Mario Castaño

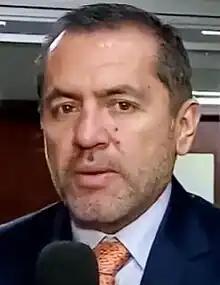

Mario Alberto Castaño (8 December 1971 – 18 November 2023) was a Colombian accountant and politician. A member of the Colombian Liberal Party, he served in the Chamber of Representatives from 2014 to 2018 and in the Senate from 2018 to 2022.